Marstrand Free Port

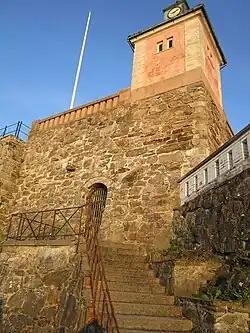
Fort Fredriksborg in Marstrand was the site of one of Sweden's first synagogues

Due to its status as a "porto Franco", Marstrand's population boomed, going from around 700 during the 1760s to about 1,700 people in 1788, 50% were immigrants. In addition to this, there was a large migratory population. While most were from the rest of Bohuslän, nearby Gothenburg or the capital Stockholm, every Swedish county was represented, with a significant foreign minority. Immigration from both Sweden and all over Europe was encouraged, to bring in financial capital – if a person brought property in Marstrand, and resided there for two years, they received citizenship. Overall, most people only stayed in Marstrand for a few years, and few brought their families. In the words of an anonymous poet, every language and dialect could be heard in the Free Port.